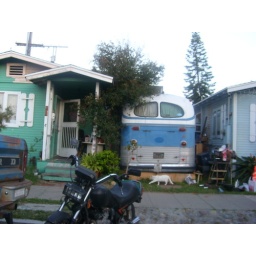
umm, someone parked their bus in between those houses